Furry-eared dwarf lemur

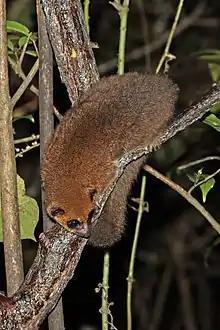

The furry-eared dwarf lemur (Cheirogaleus crossleyi), or Crossley's dwarf lemur, only found on the island of Madagascar, as with all other lemurs. It has a pelage coloration that is red-brown dorsally and gray ventrally. The eye-rings of this species are blackish and the ears are black inside and out. "Cheirogaleus crossleyi" species are obligated to hibernate during periods of food scarcity on the island of Madagascar. "Cheirogaleus crossleyi" species specifically undergo drastic fluctuations in temperature during hibernation.